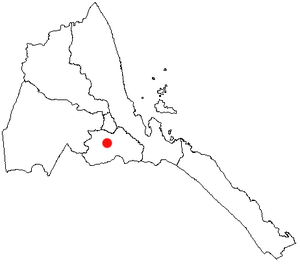
Mendefera
Mendeferas beliggenhed i Eritrea
Mendefera er en by i det centrale Eritrea, med et indbyggertal på cirka 28.000. Byen ligger syd for hovedstaden Asmara, tæt ved grænsen til nabolandet Etiopien.